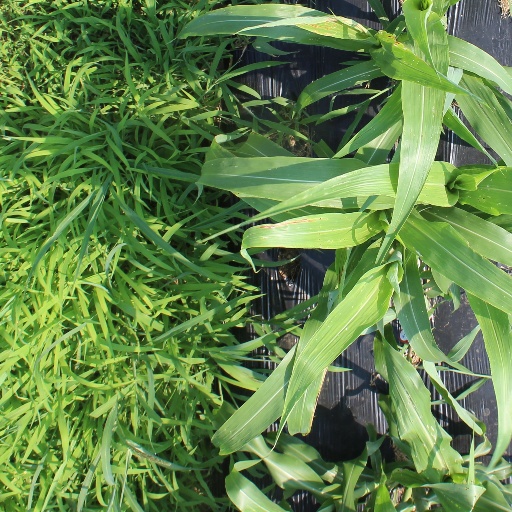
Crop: sorghum